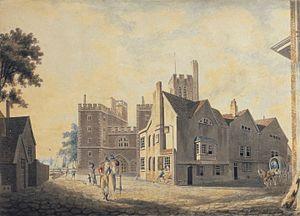
Joseph Mallord William Turner, plus connu sous le nom de William Turner ou de ses initiales J. M. W. Turner, né vers le 23 avril 1775 à Londres et mort le 19 décembre 1851 dans la même ville, est un peintre, aquarelliste et graveur britannique.
Le Palais de l'archevêque à Lambeth est la première toile exposée par Turner alors qu'il n'avait que 15 ans. Cette aquarelle représente Lambeth Palace, la résidence londonienne officielle de l’archevêque de Cantorbéry, avec à ses côtés le clocher de l'église St Mary de Lambeth tandis qu'à l’arrière-plan apparaît une partie du Westminster Bridge. Quant aux différents personnages peints par Turner nous pouvons distinguer, de droite à gauche, un batelier tirant son bateau, des enfants s'amusant avec un cerceau, une lavandière partant vers la Tamise, un dandy et une femme se promenant ensemble, deux personnes sur le côté d'un pub en train de discuter, et une charrette remontant la rue. Dans le même temps, l'arbre situé à la gauche du tableau et l'immeuble placé de l'autre côté de l'aquarelle permettent de guider le regard du spectateur et d'encadrer la toile.